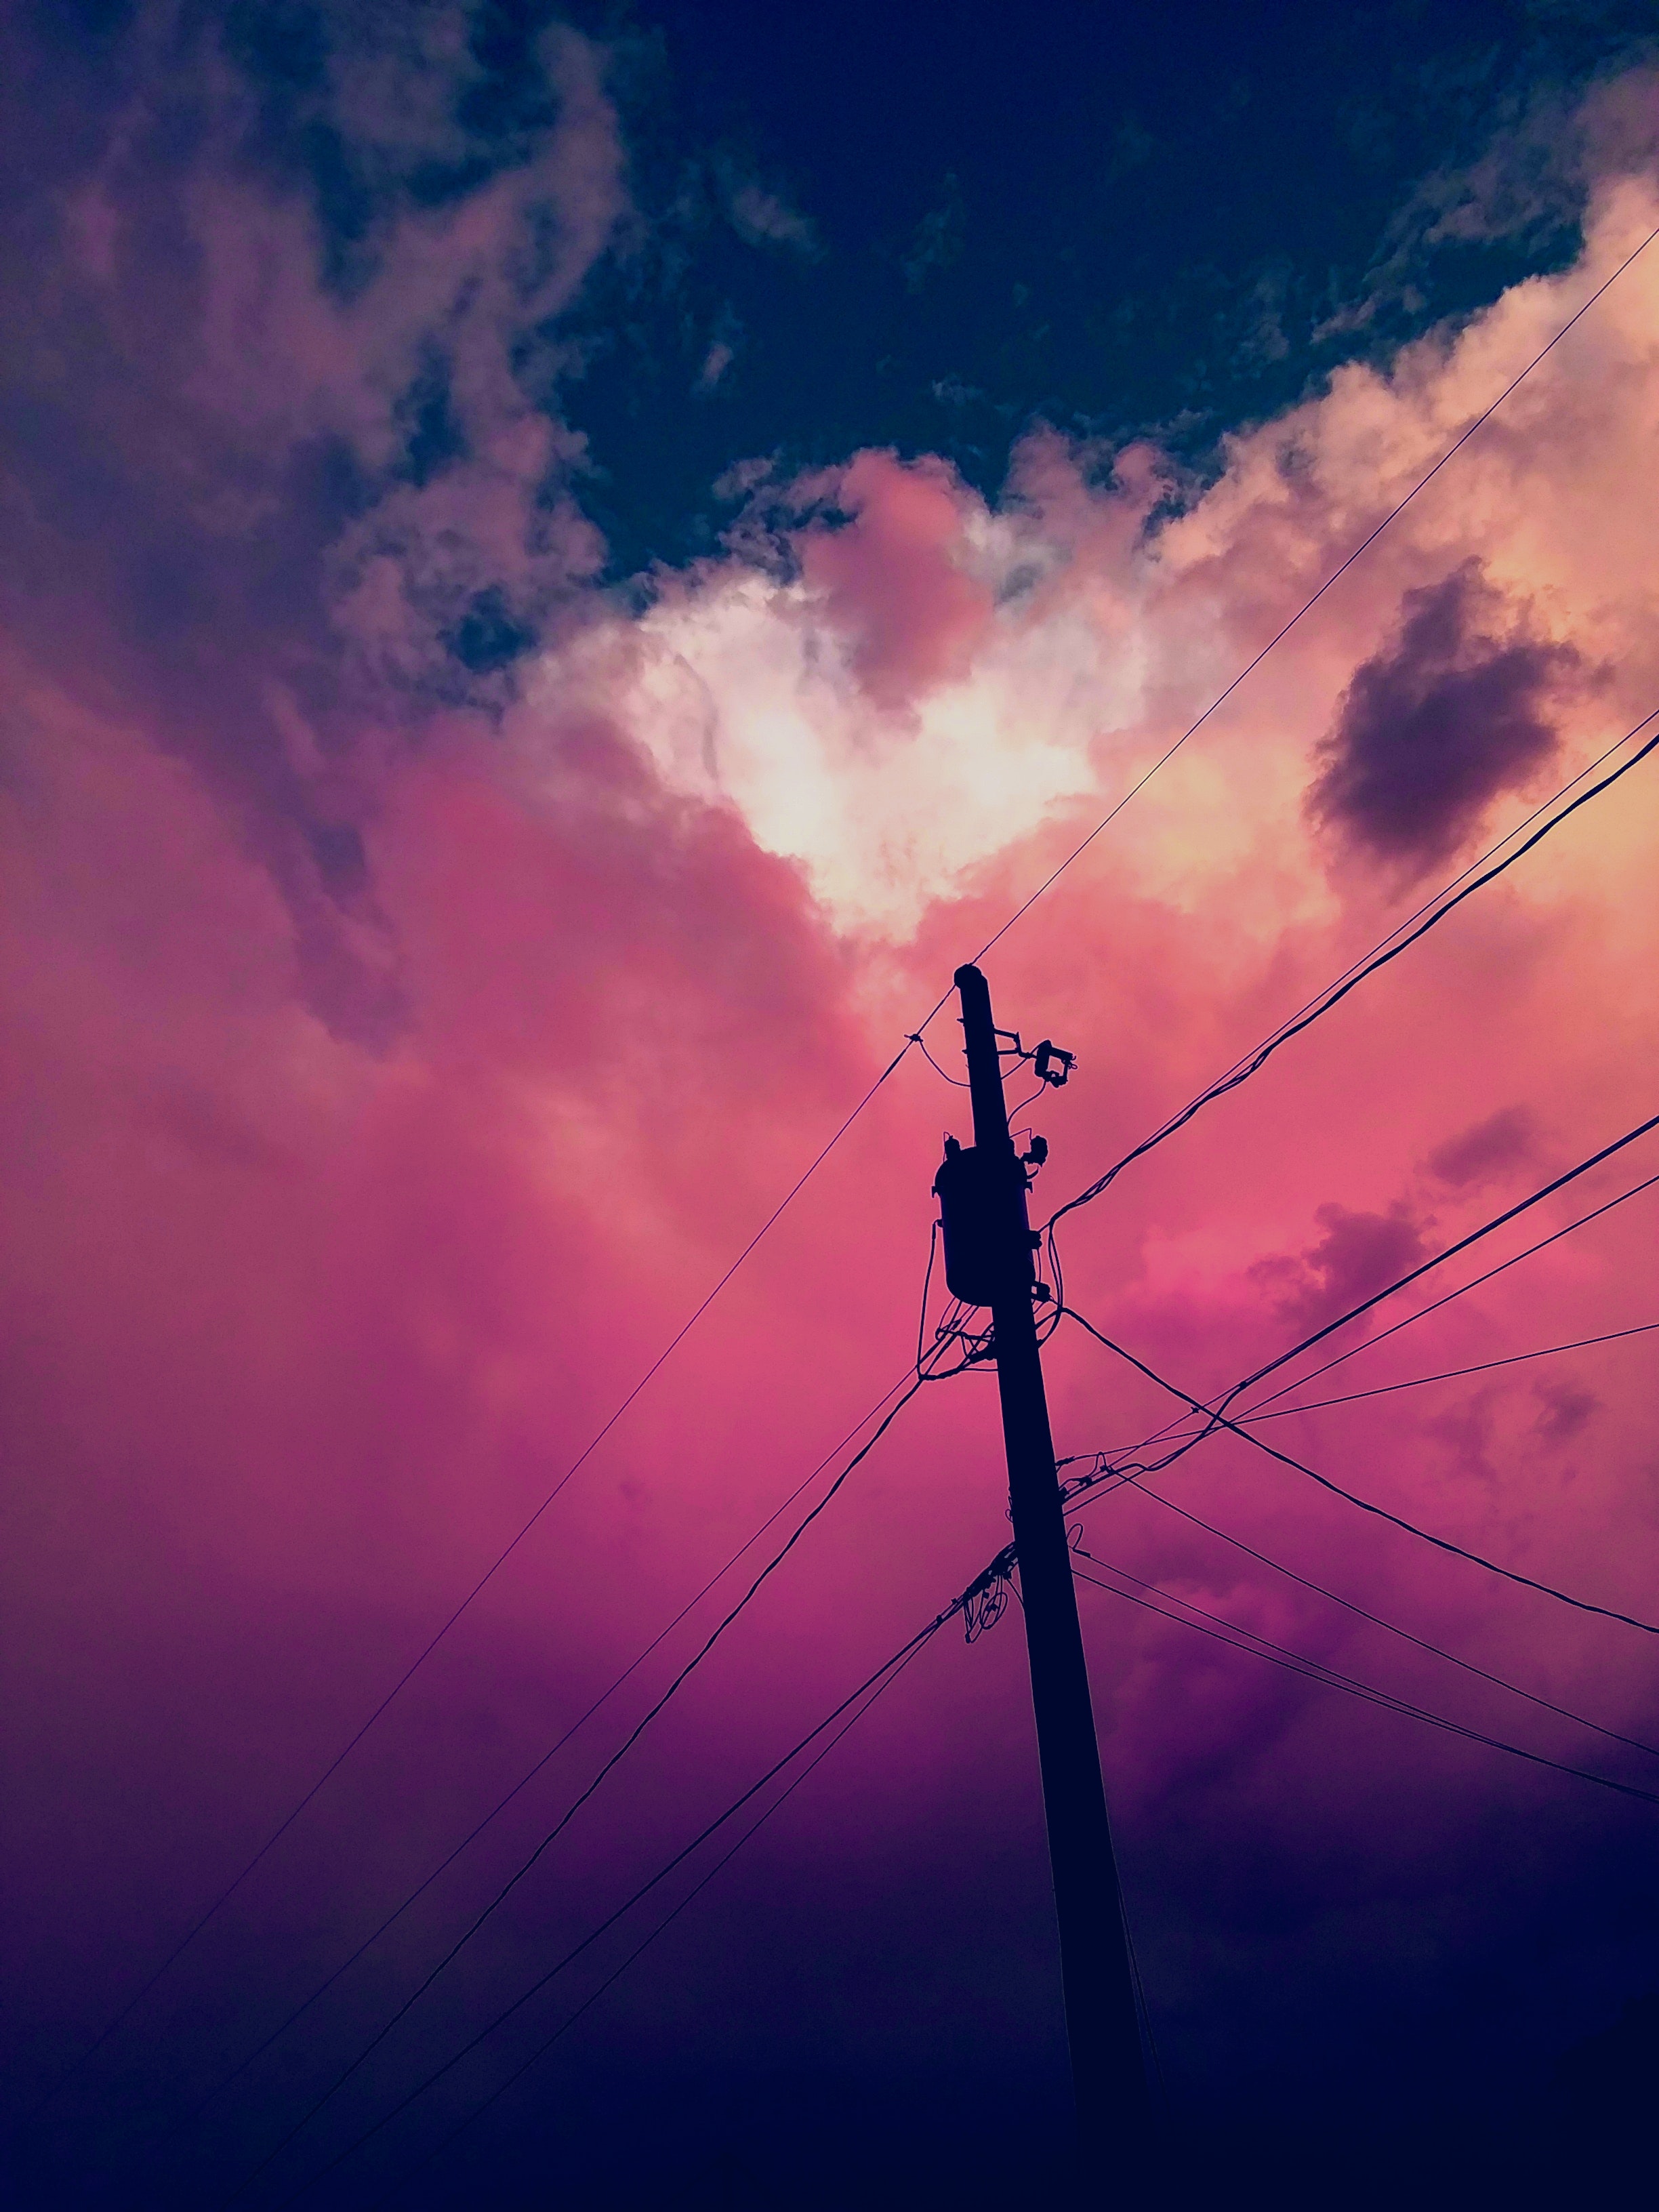
sky, cloud, blue, overhead power line, evening, electricity, wire, atmosphere, line, public utility, electrical supply, technology, sunset, silhouette, afterglow, dusk, photography, meteorological phenomenon